Ben Watson (American football)

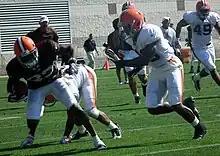
Watson (far left) in Browns training camp in 2012

Watson started for the Browns throughout the 2010 season. On September 26, 2010, Watson caught five passes for 47-yards and scored his first touchdown as a member of the Browns during a 24–17 loss at the Baltimore Ravens. On December 5, 2010, Watson recorded a season-high ten receptions for 100 receiving yards and a touchdown in the Browns' 13–10 win at the Miami Dolphins in Week 13. It marked his first game with double-digit receptions. Watson started in all 16 games for the first time in his career in 2010 and recorded 68 receptions for 763 receiving yards and three touchdown receptions. Watson led the team in receptions, receiving yards, and tied wide receiver Brian Robiskie for most receiving touchdowns.